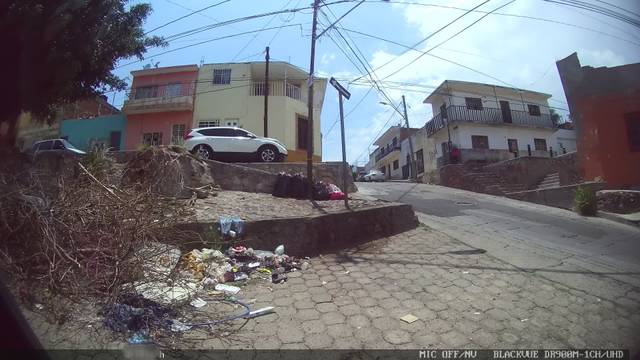
Region: Mexico
Coordinates: 21.124, -101.689